AMD Turion

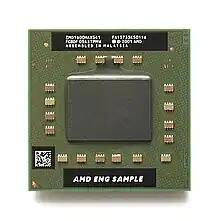
AMD Turion 64 X2 engineering sample, 1.6 GHz

AMD Turion is the brand name AMD applies to its x86-64 low-power consumption mobile processors codenamed "K8L". The Turion 64 and Turion 64 X2/Ultra processors compete with Intel's mobile processors, initially the "Pentium M" and the Intel Core and Intel Core 2 processors.